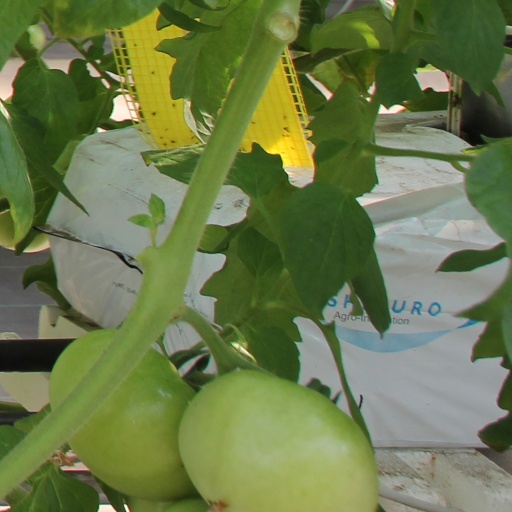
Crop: tomato